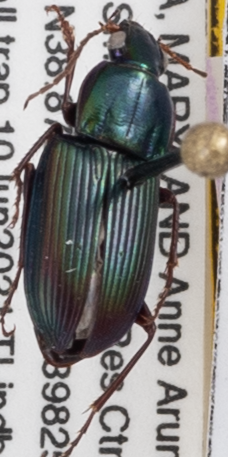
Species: Poecilus chalcites
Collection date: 2021-06-10
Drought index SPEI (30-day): -0.87
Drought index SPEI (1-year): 2.09
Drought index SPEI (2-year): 1.28